Hasimta Theater

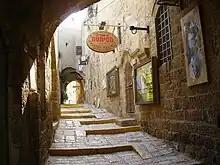
Hasimta Theater

Hasimta Theater (lit. "The Alley Theater") is a fringe theater located in the old city of Jaffa, Israel, and known for being one of the oldest fringe theaters in the country.